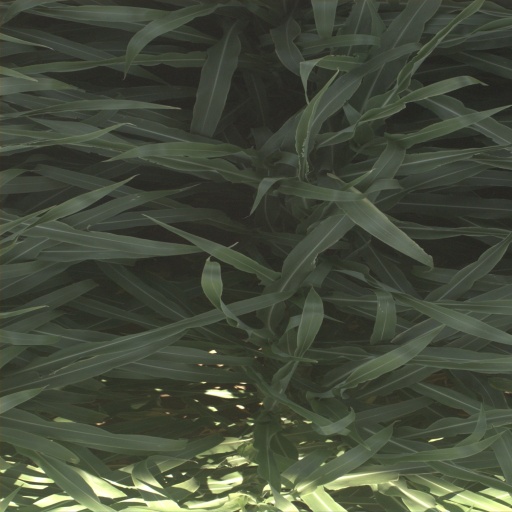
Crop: sorghum